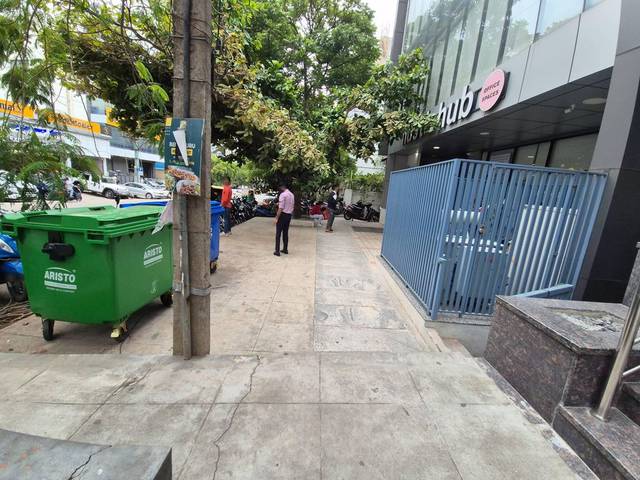
Region: India
Coordinates: 12.914, 77.645